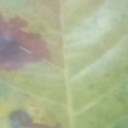
Label: Leaf_rust